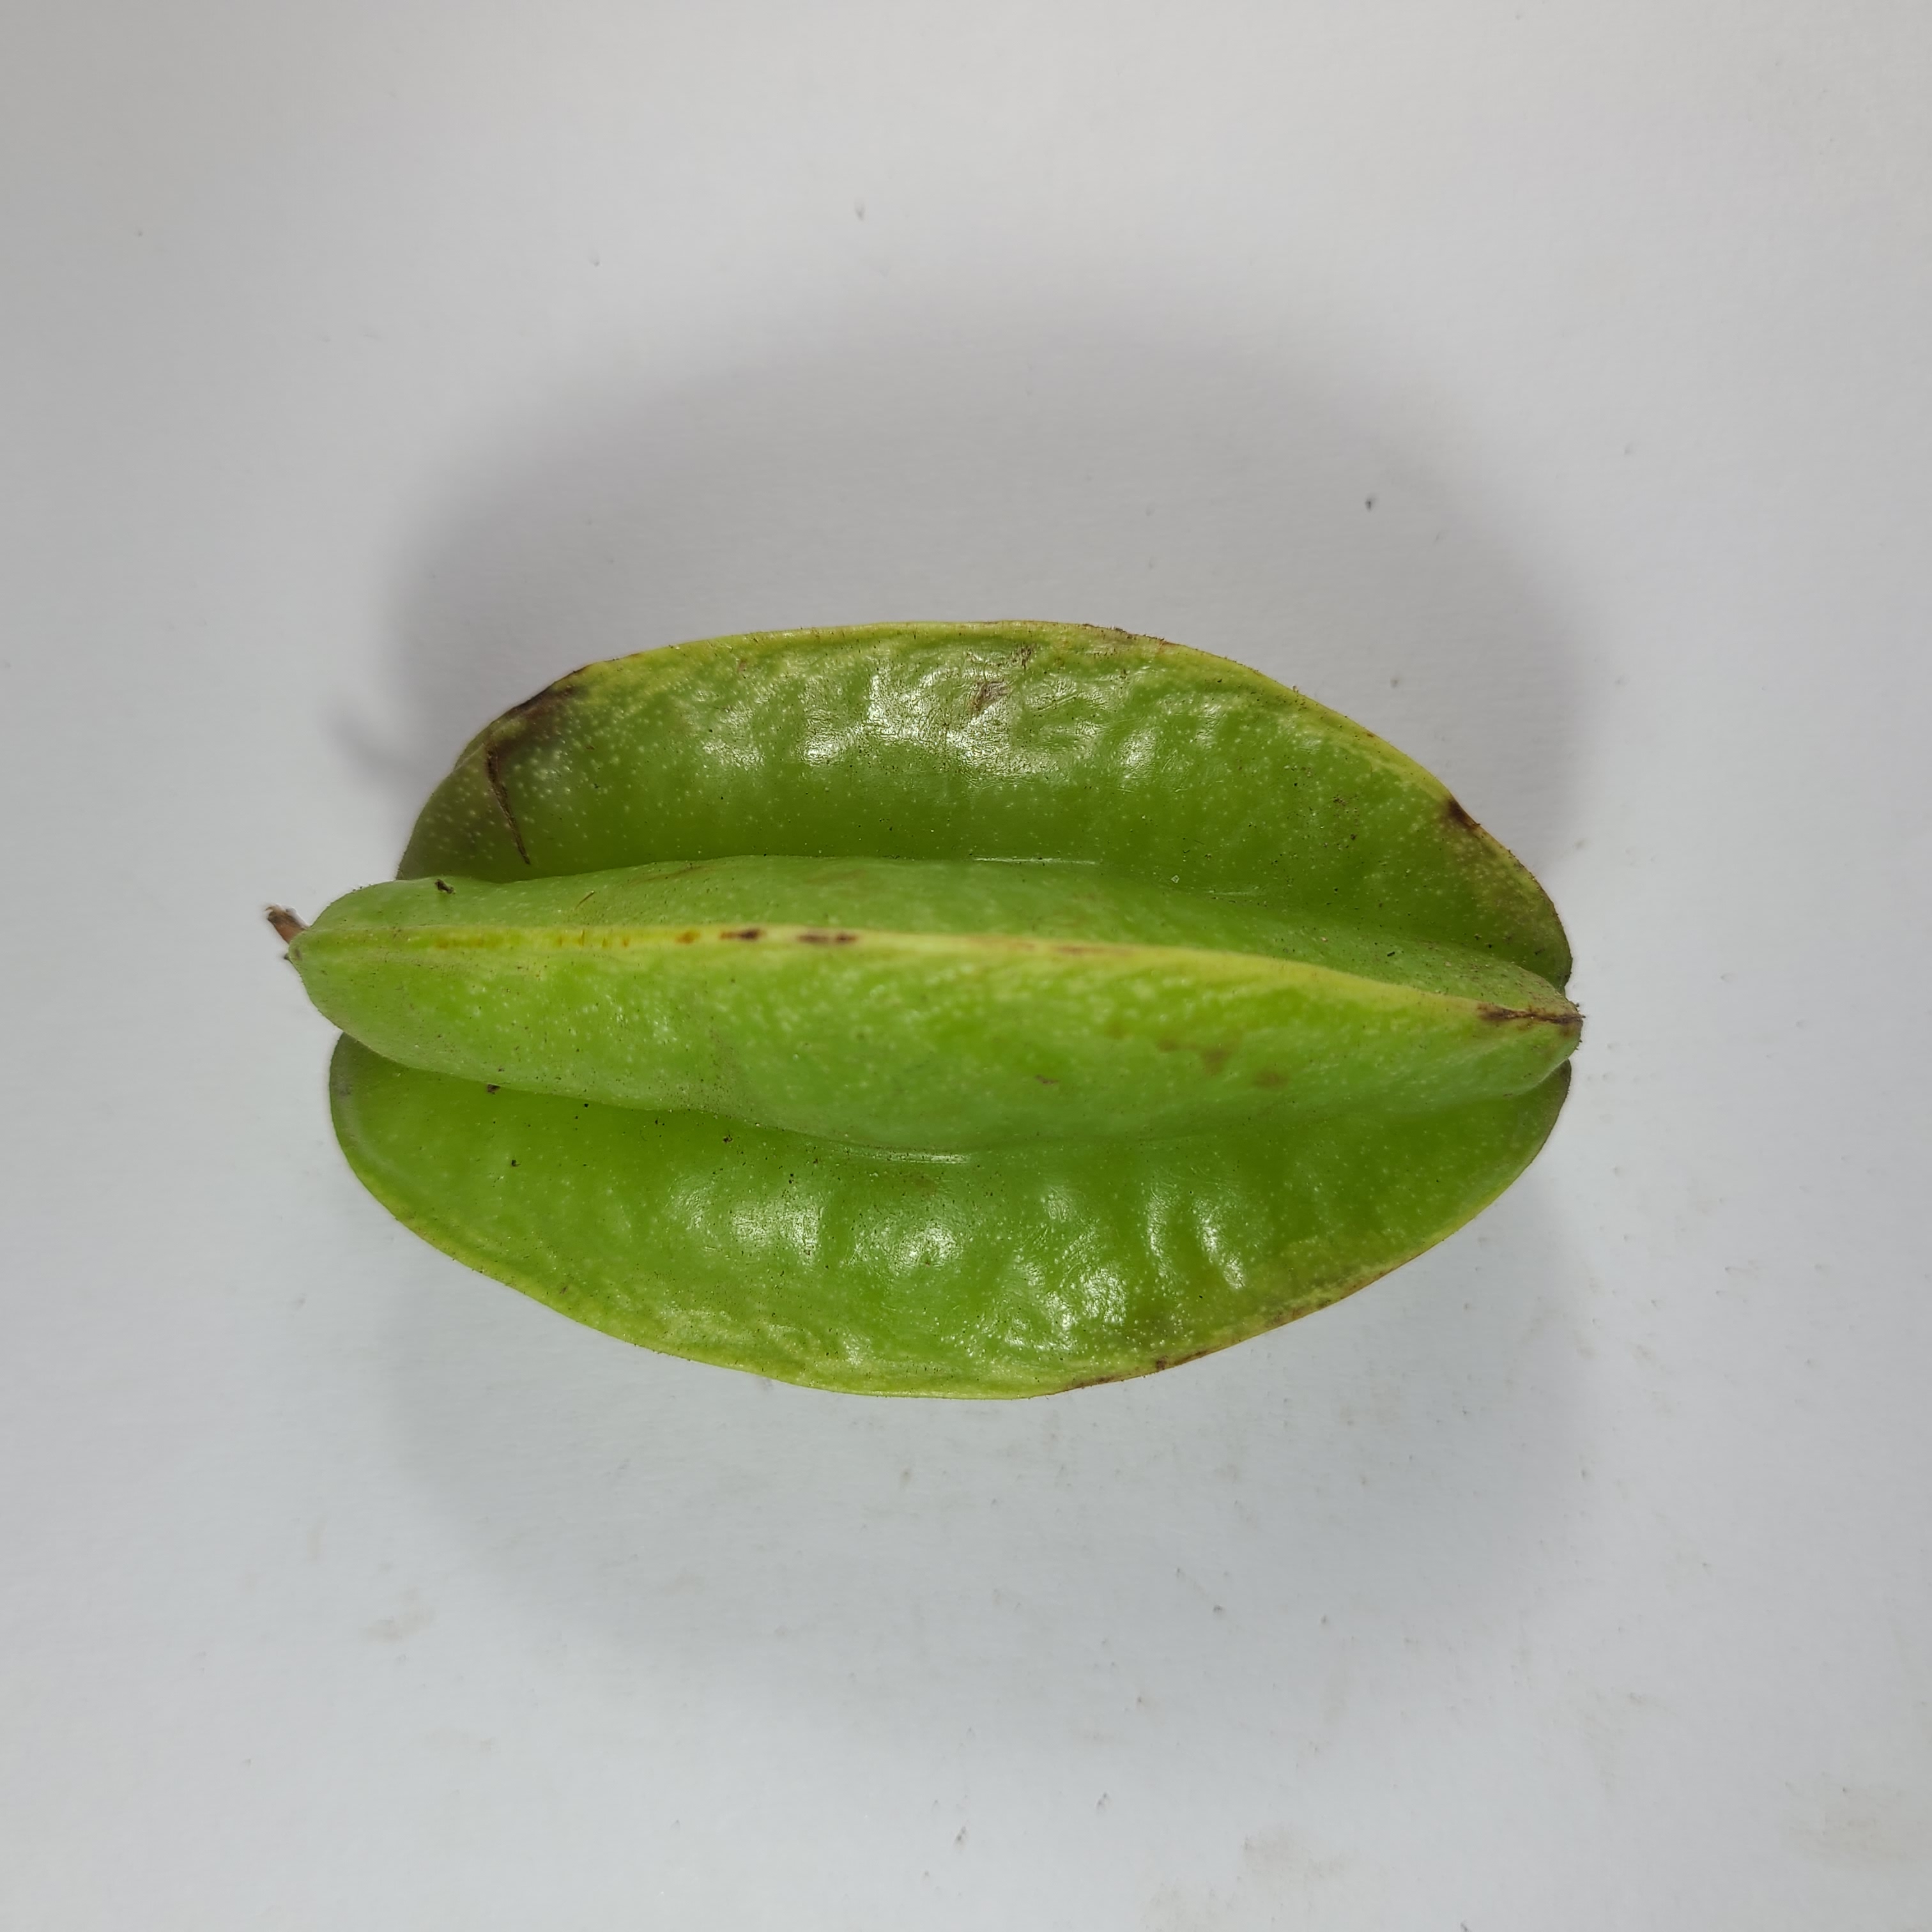
Label: Unhealthy Fruits